Culture House Eemhuis

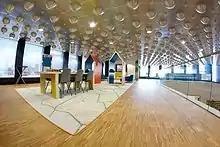
The archive in the Eemhuis in Amersfoort

In 2013 Michiel Riedijk of Neutelings Riedijk Architects was the architect for the Eemhuis. The builders were Euramax, Harry van Interieurbouw, IFS-SGT, and Q-railing: the building was completed in 2014.